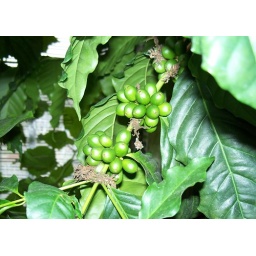
Coffee tree growing in the green house at Spokane's Manito Park.